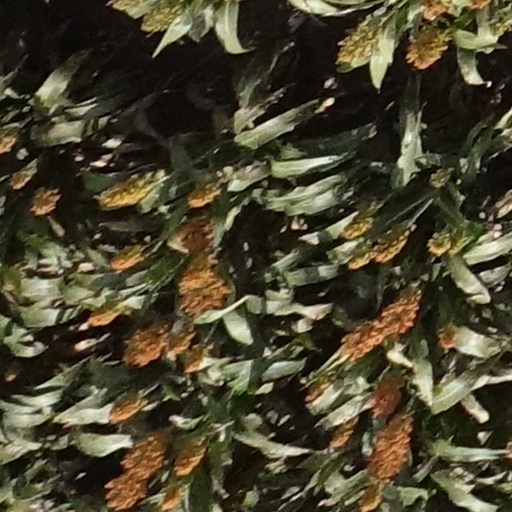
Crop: sorghum